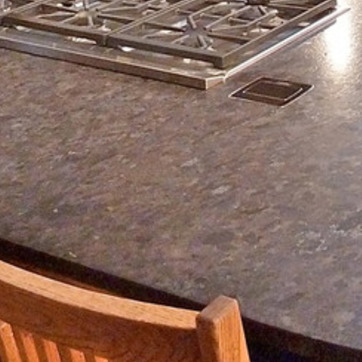
Material: polishedstone